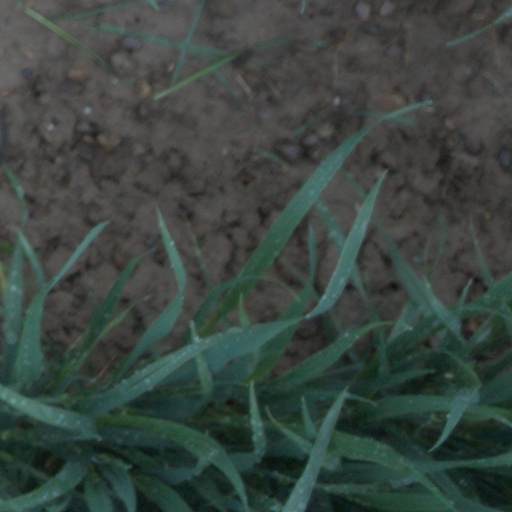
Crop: wheat